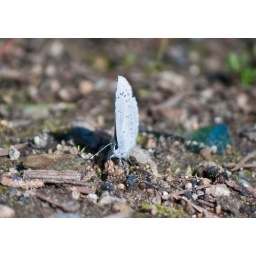
A very small blue butterfly at Klein Lake near Egmont on the Sunshine Coast, British Columbia.